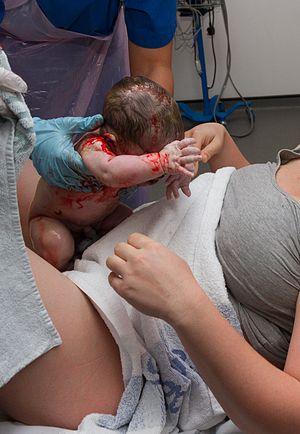
L'accouchement est l'action de mettre un enfant au monde. Il existe deux types d'accouchements : l'accouchement par voie basse et l'accouchement par opération césarienne.